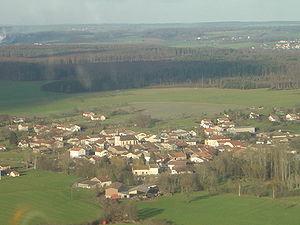
Vue aérienne de Sainte-Hélène (Vosges) réalisée le 14 janvier 2007 par Sébastien Beaujard
Sainte-Hélène est une commune française située dans le département des Vosges en région Grand Est.